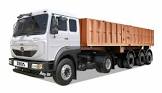
Vehicle type: Cars